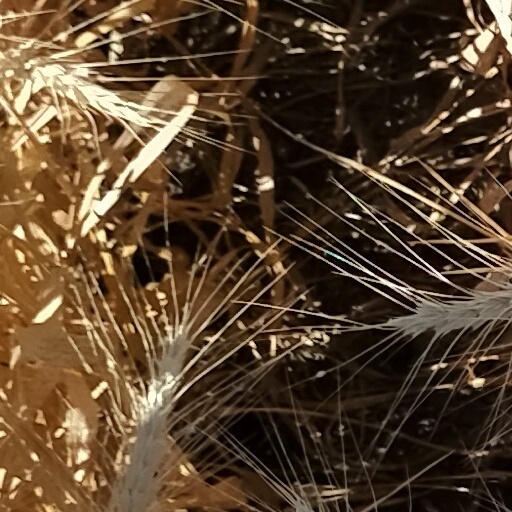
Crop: wheat